Julia Borgström

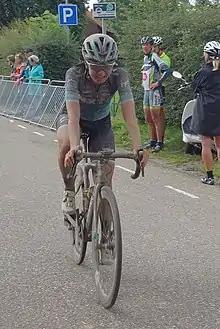
Borgström at the Simac Ladies Tour in 2021

Julia Borgström (born 9 June 2001) is a Swedish professional racing cyclist, who currently rides for UCI Women's WorldTeam . She rode in the women's road race event at the 2020 UCI Road World Championships.